Henry Morgan

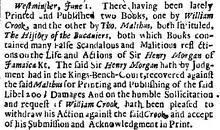
Report from "The London Gazette" regarding Morgan's successful libel action

Panama's governor had sworn to burn down the city if his troops lost to the privateers, and he had placed barrels of gunpowder around the largely wooden buildings. These were detonated by the captain of artillery after Morgan's victory; the resultant fires lasted until the following day. Only a few stone buildings remained standing afterwards. Much of Panama's wealth was destroyed in the conflagration, although some had been removed by ships, before the privateers arrived. The privateers spent three weeks in Panama and plundered what they could from the ruins. Morgan's second-in-command, Captain Edward Collier, supervised the torture of some of the city's residents; Morgan's fleet surgeon, Richard Browne, later wrote that at Panama, Morgan "was noble enough to the vanquished enemy".